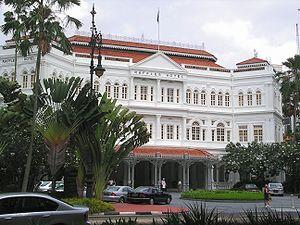
Raffles Hotels & Resorts est une marque d’hôtels de luxe basée à Singapour et détenue par le groupe AccorHotels. L’histoire de Raffles Hotels débute en 1887 avec l’inauguration de l'hôtel Raffles de Singapour. À l’approche des années 2000, la société Raffles se développe à l’international et rachète Swissôtel en 2001. Raffles opère 11 hôtels dans 10 pays.